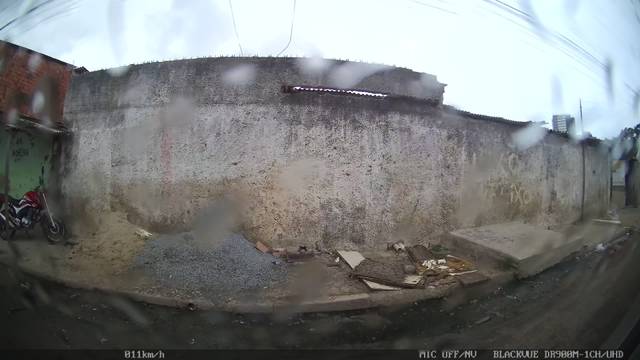
Region: Brazil
Coordinates: -9.659, -35.741